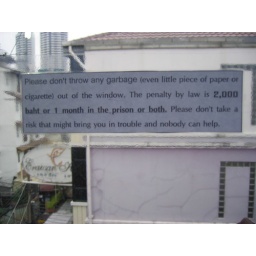
Copy of sign in New Siam room window 046